Monuments of Yerevan

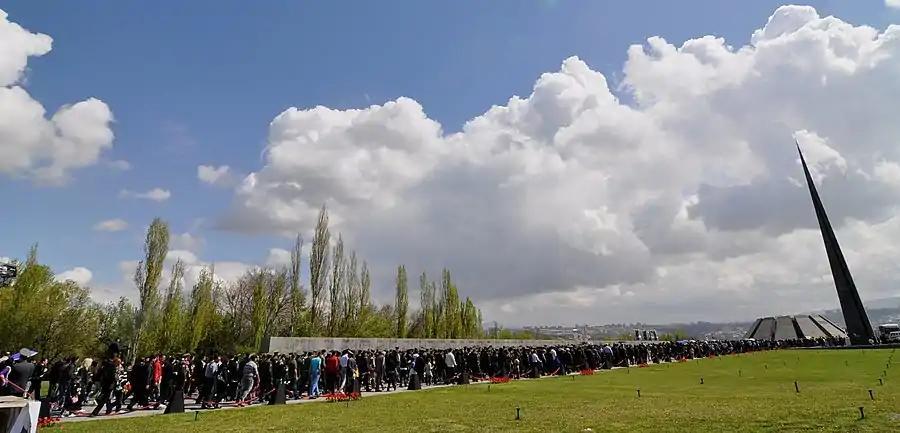

The Republic square is the central area of the capital and is one of the principal festivity places and of gatherings. The architect Alexander Tamanian had already during his time drawn out the plans for this square but construction did not finish until the 1970s. There is a museum of history in the area.